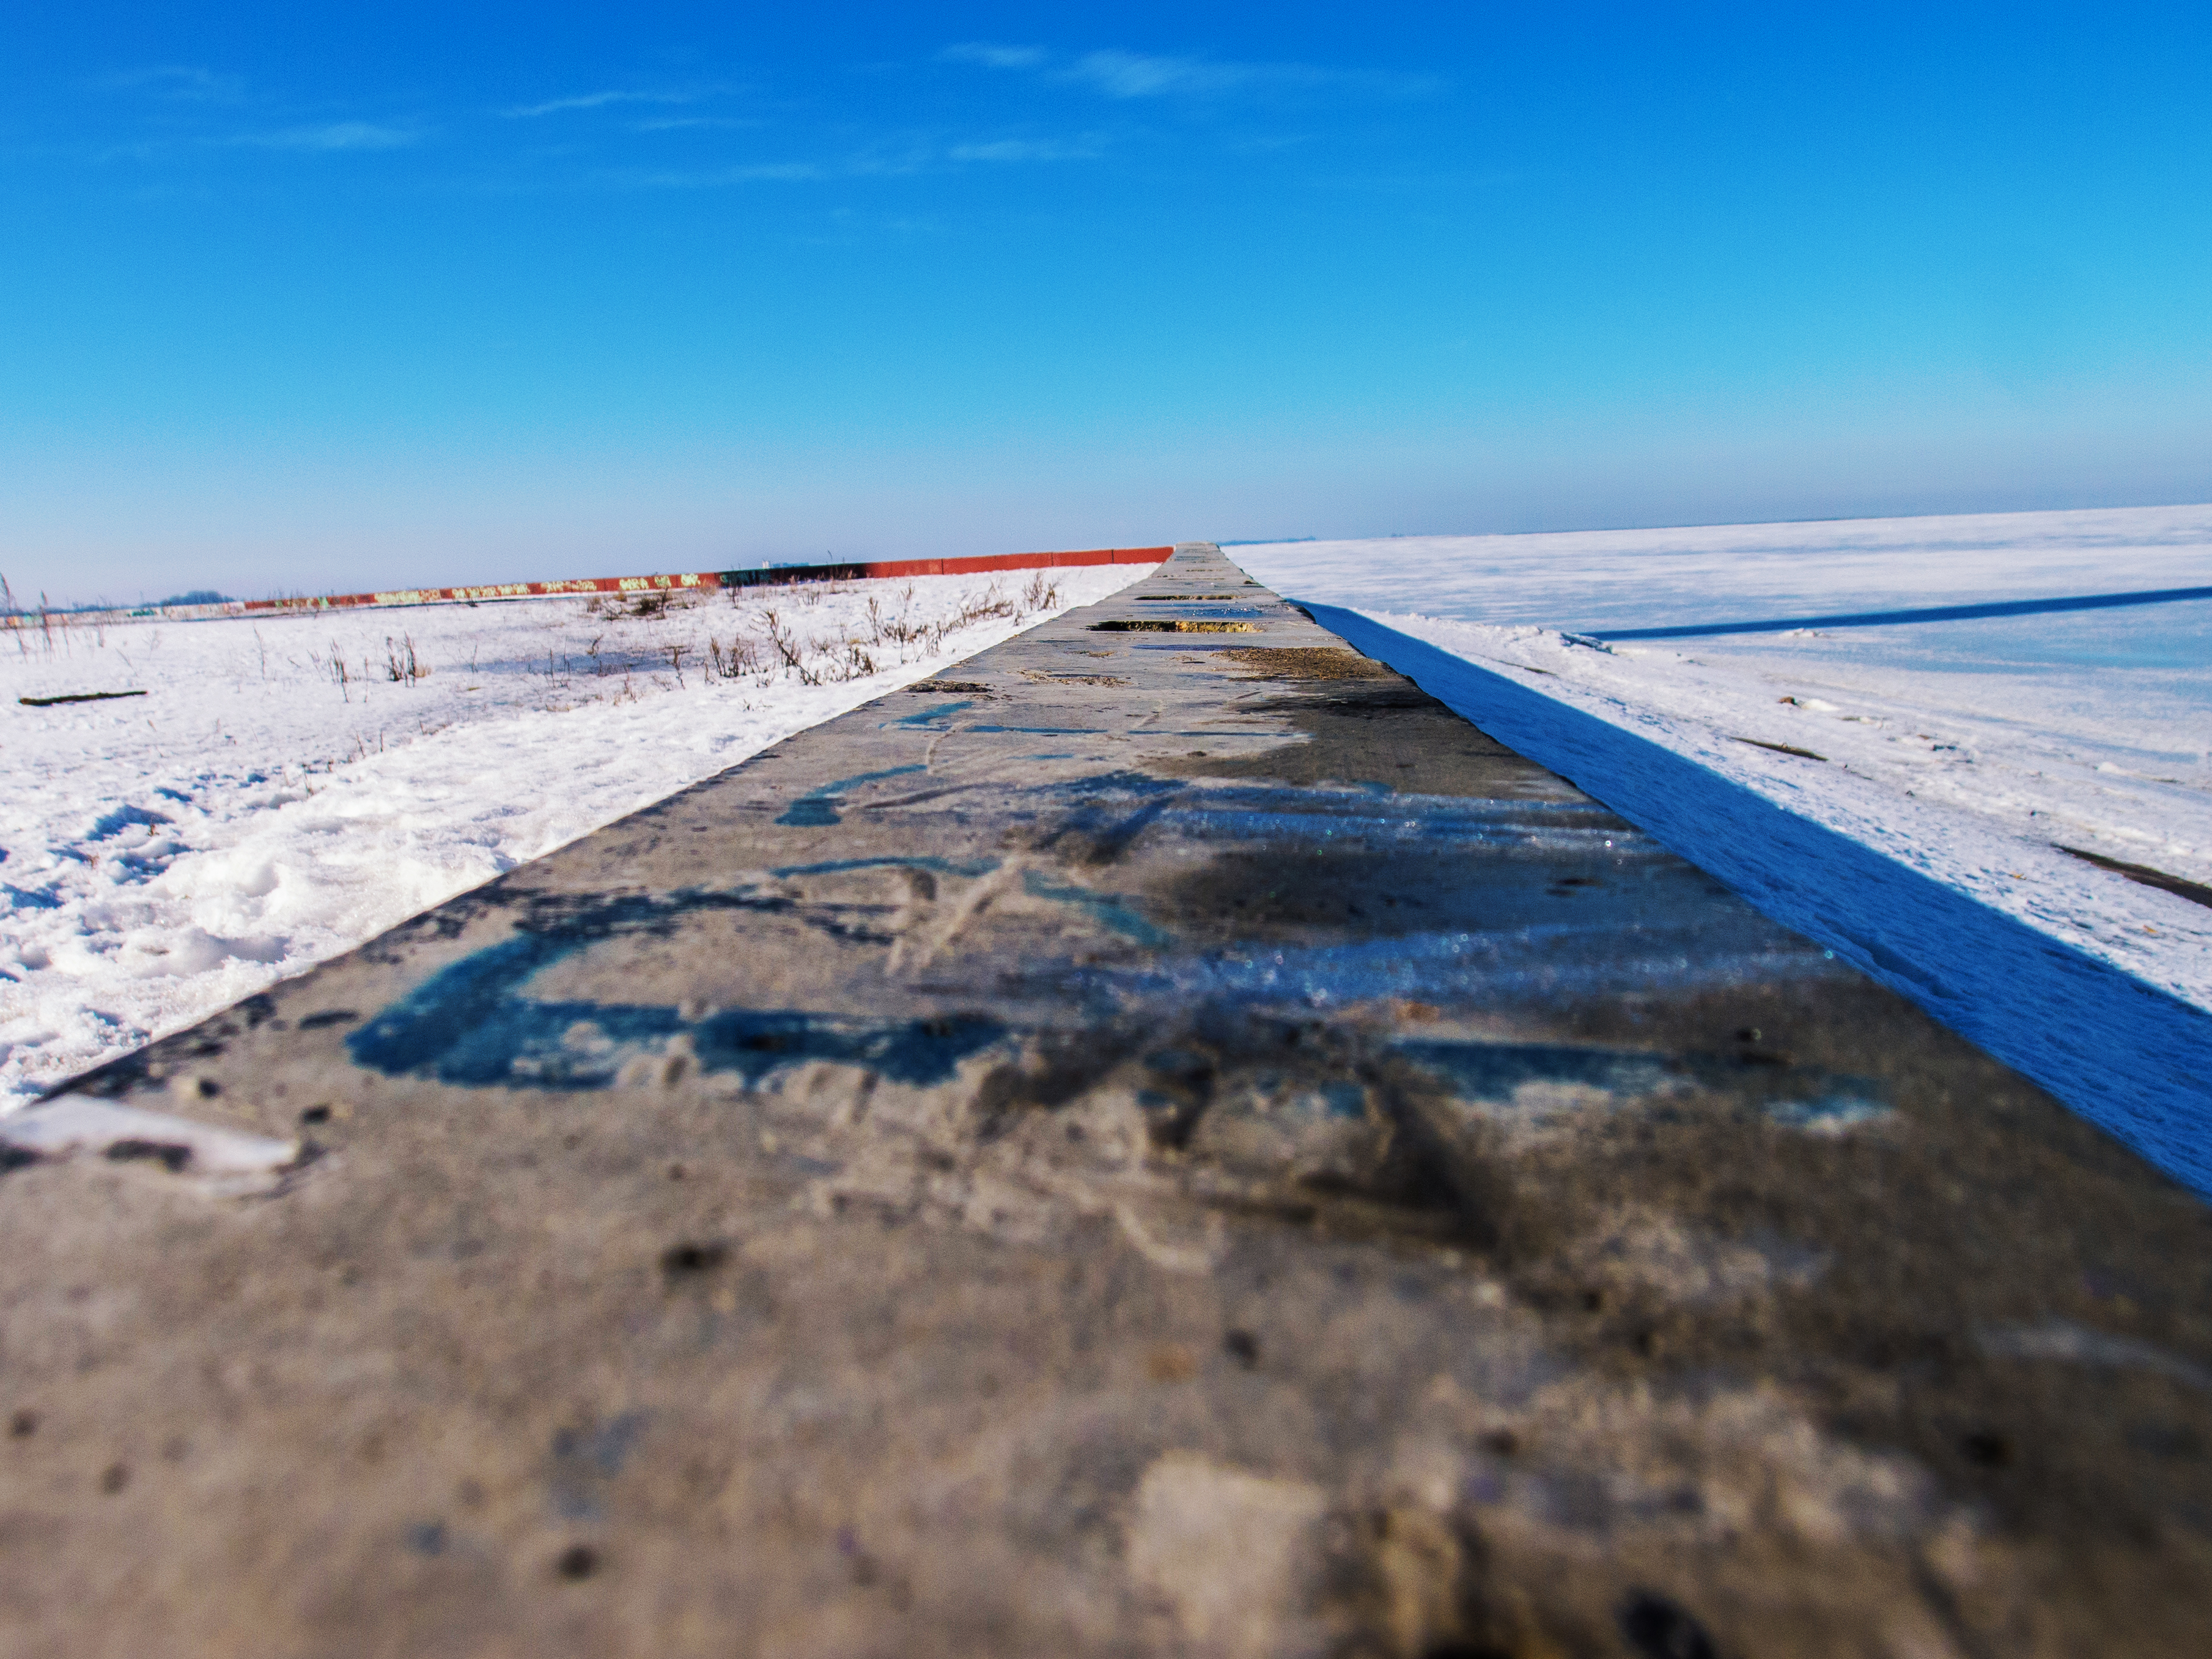
images, sky, cloud, ecoregion, blue, road surface, asphalt, natural landscape, freezing, slope, horizon, plain, road, landscape, snow, winter, runway, reservoir, grassland, ocean, air travel, wave, coast, tundra, arctic, soil, sand, lane, wetland, wind wave, ice cap, ice, reflection, evening, sea